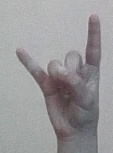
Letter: la